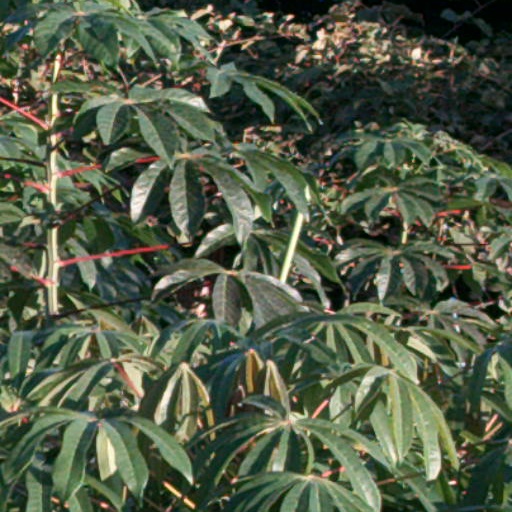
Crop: cassava